Berserker Raids

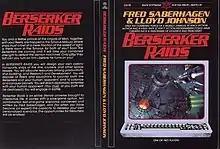

Berserker Raids is a turn-based strategy video game designed by LLoyd Johnson and Fred Saberhagen for the Apple II and published by Baen Software in 1983. It was ported to the Atari 8-bit computers, Commodore 64, and MS-DOS.